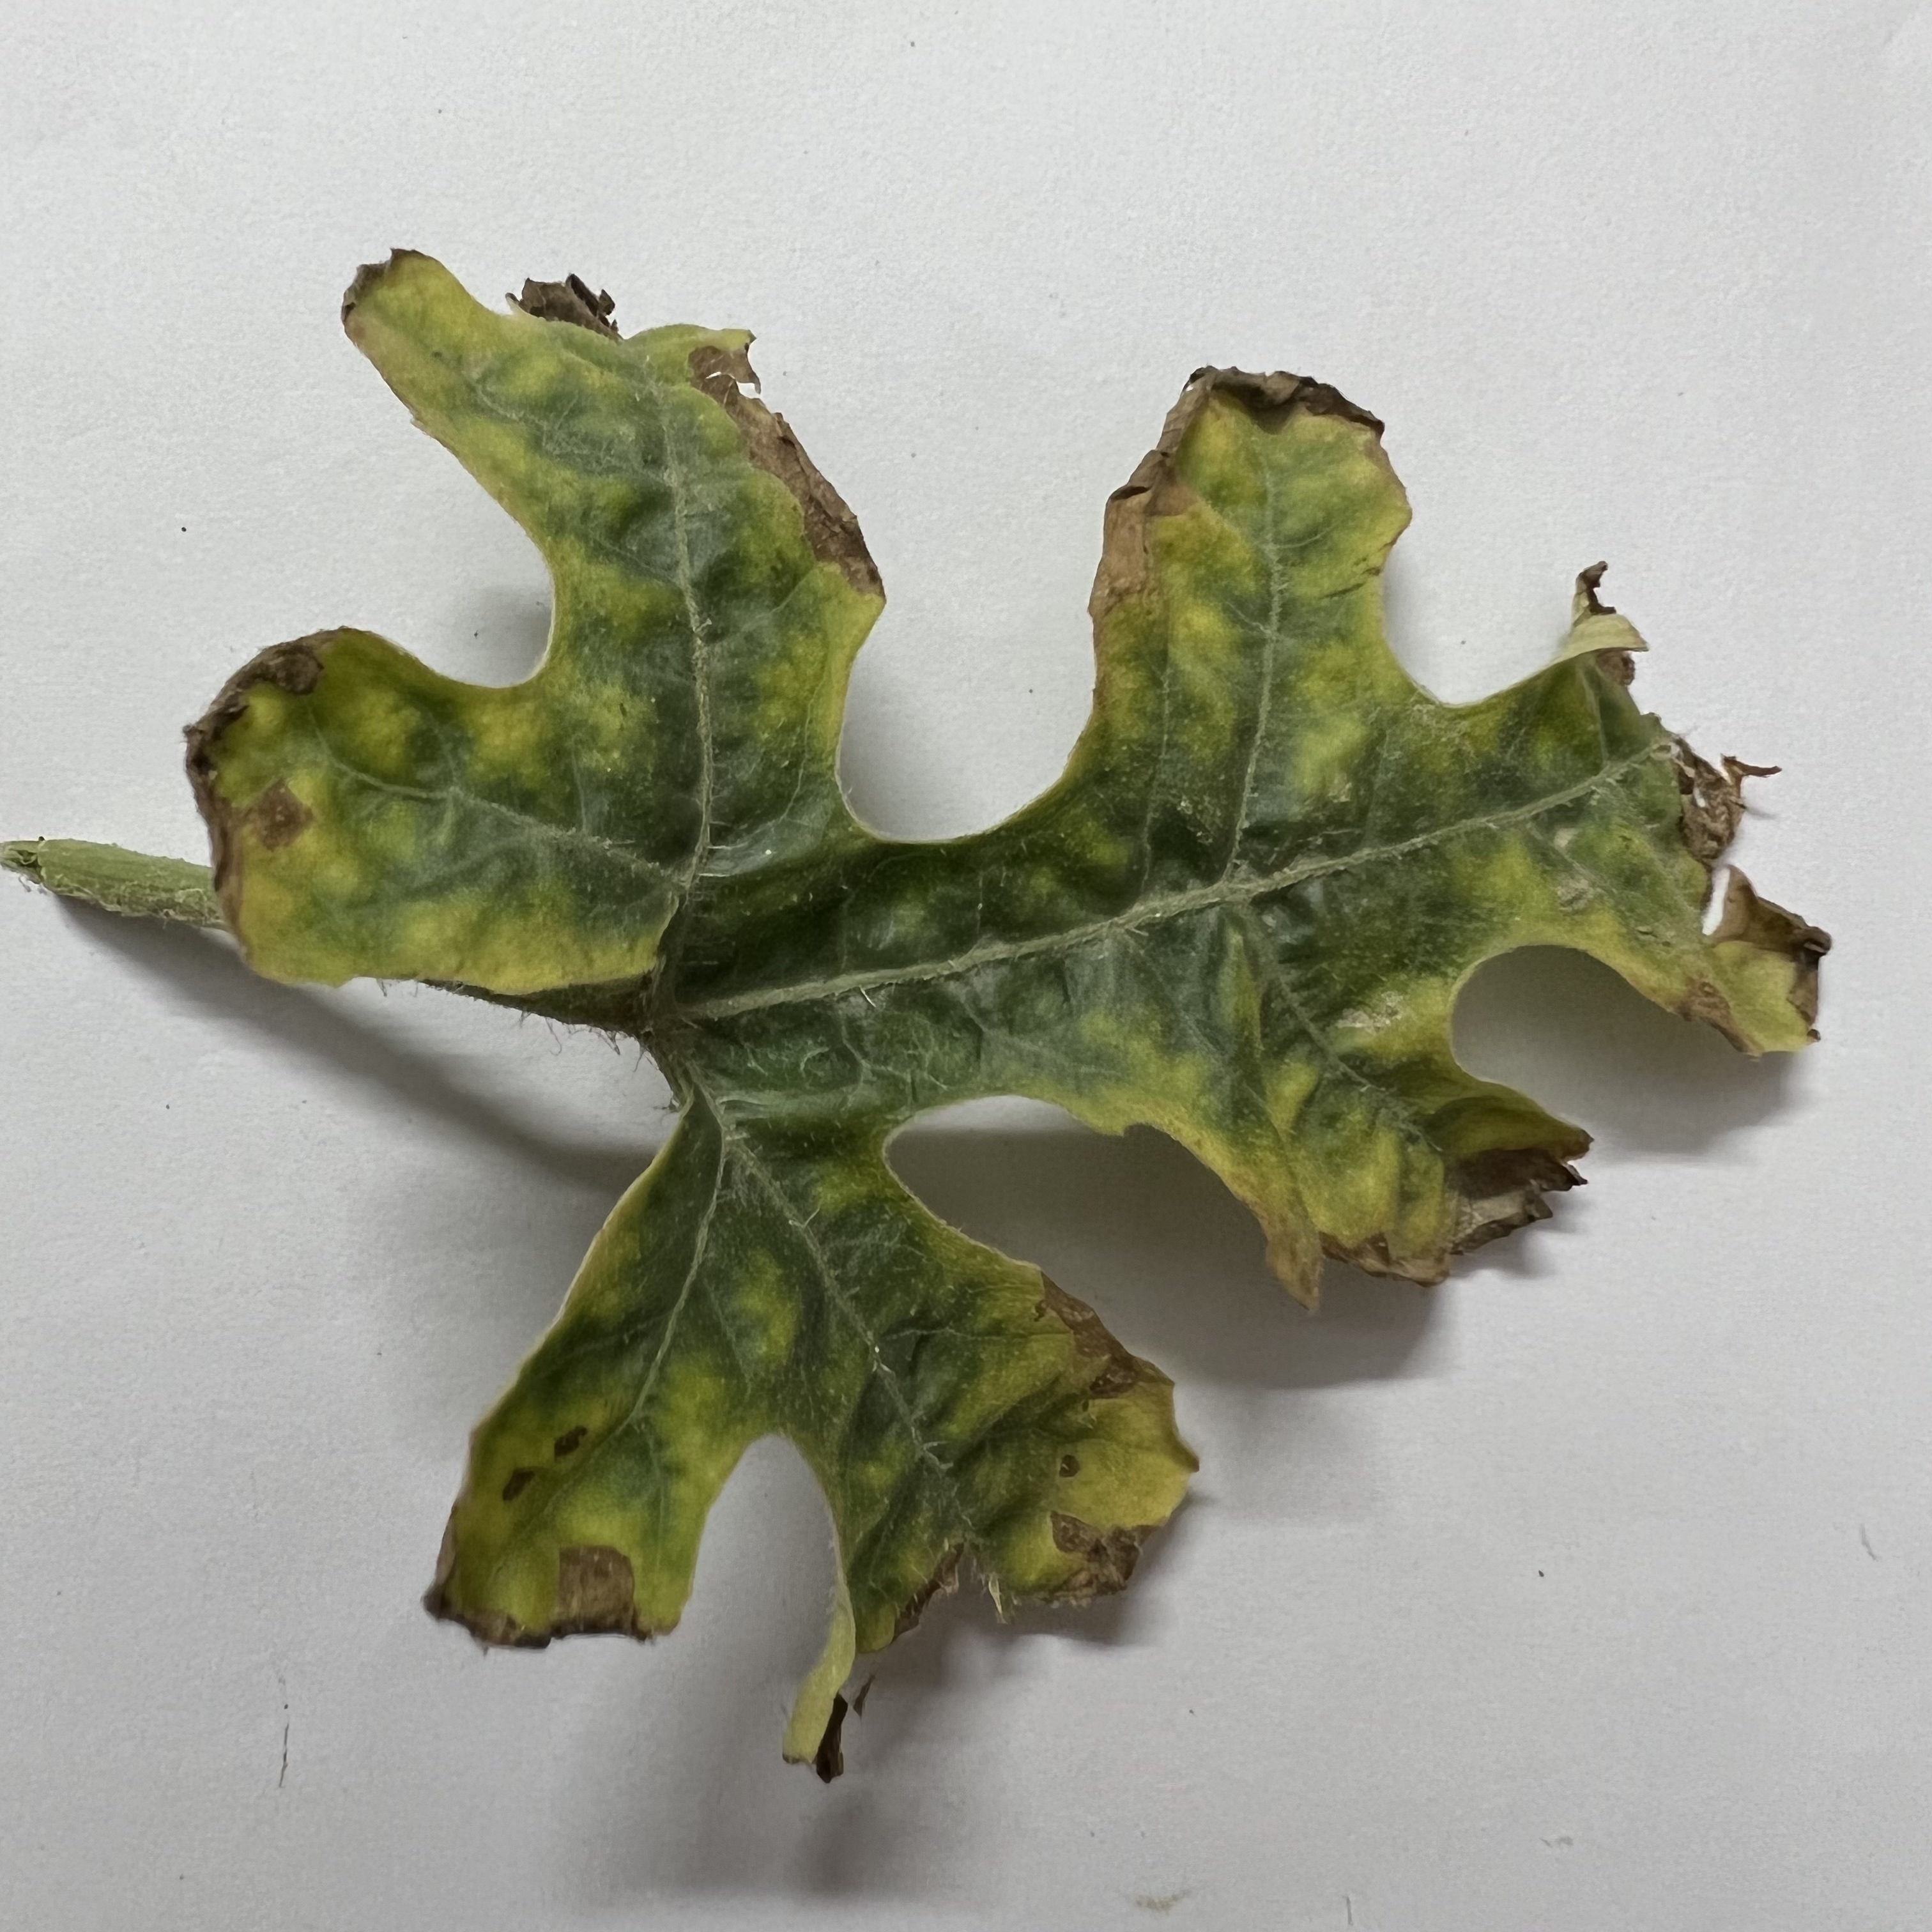
Label: Downy_Mildew